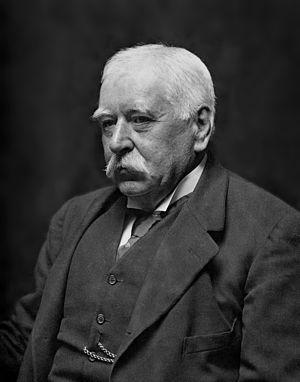
Sir Patrick Manson est un médecin britannique, né le 3 octobre 1844 à Old Meldrum près d'Aberdeen et mort le 9 avril 1922 à Londres.